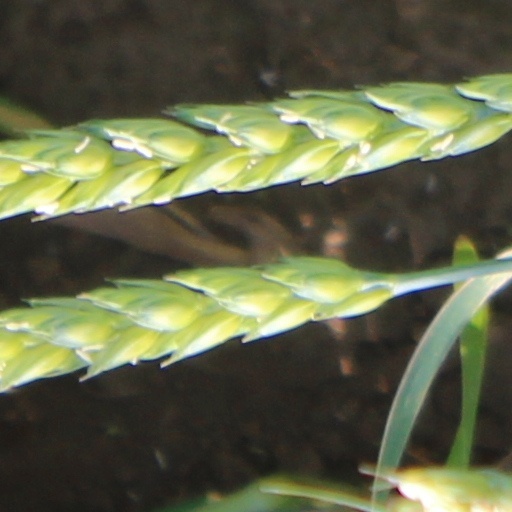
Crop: wheat